Brigitte Fitzgerald

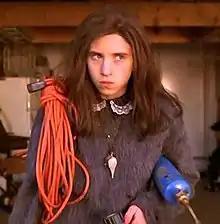
Emily Perkins as Brigitte Fitzgerald in "Ginger Snaps"

Brigitte Fitzgerald is a fictional character and the main protagonist in the "Ginger Snaps" film trilogy. She was portrayed by Emily Perkins.